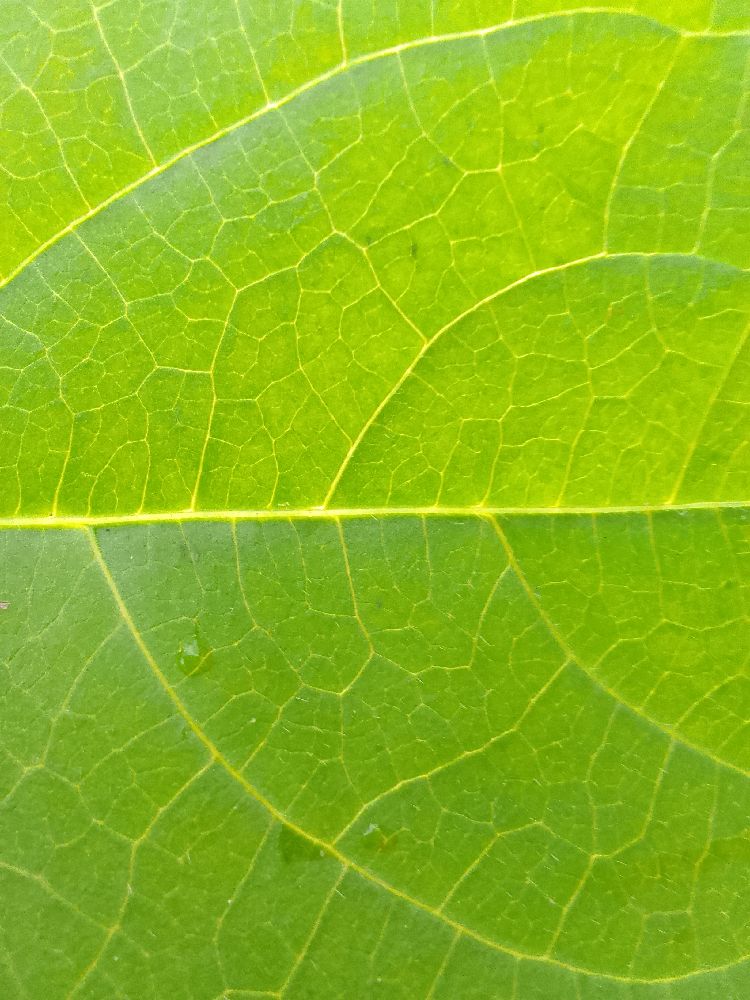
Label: healthy